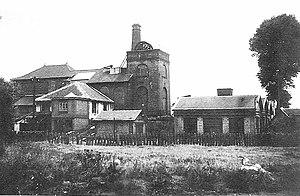
Photo issue de mes archives personnelles représentant la fosse Saint Martin autour de 1900
La fosse Trou Martin ou Saint-Martin de la Compagnie des mines d'Anzin est un ancien charbonnage du Bassin minier du Nord-Pas-de-Calais, situé à Vieux-Condé. Bien que conçue depuis de nombreuses années, les travaux de la fosse Trou Martin ne commencent que le 20 juillet 1803. Le terril nᵒ 193, Trou Martin, est situé sur le carreau de fosse. Celle-ci produit une houille de mauvaise tenue, si bien qu'elle a été en activité par intermittences, notamment lors des périodes de cherté des houilles. En 1842, un débouché est trouvé pour ses produits, grâce à un mélange effectué au rivage de Vieux-Condé avec ceux de la fosse Vieille Machine. La fosse reprend un peu d'activité dans les années 1870, mais elle est affectée au retour d'air et au service de la fosse Vieux-Condé à partir de 1891, et lui est liée jusqu'à sa fermeture. Des cités sont bâties à proximité de la fosse.